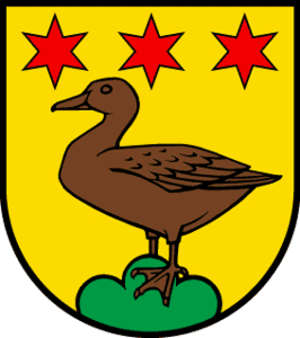
Blason d'Unterentfelden, canton d'Argovie
Unterentfelden est une commune suisse du canton d'Argovie, située dans le district de Aarau.